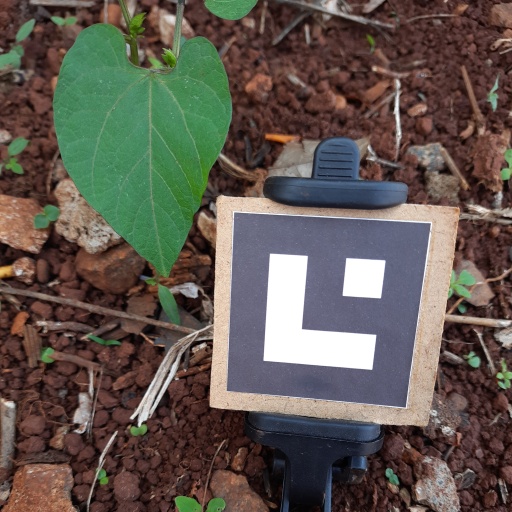
Observations: wavy surface, no eating holes, under shade